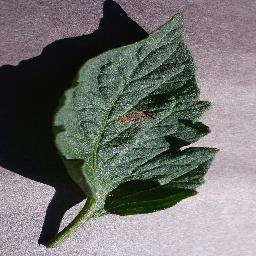
Label: Tomato___Early_blight